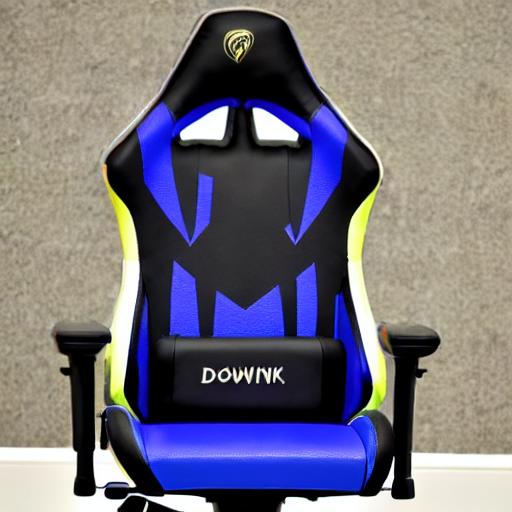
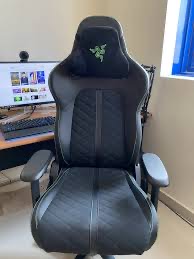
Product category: items_chair
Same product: no